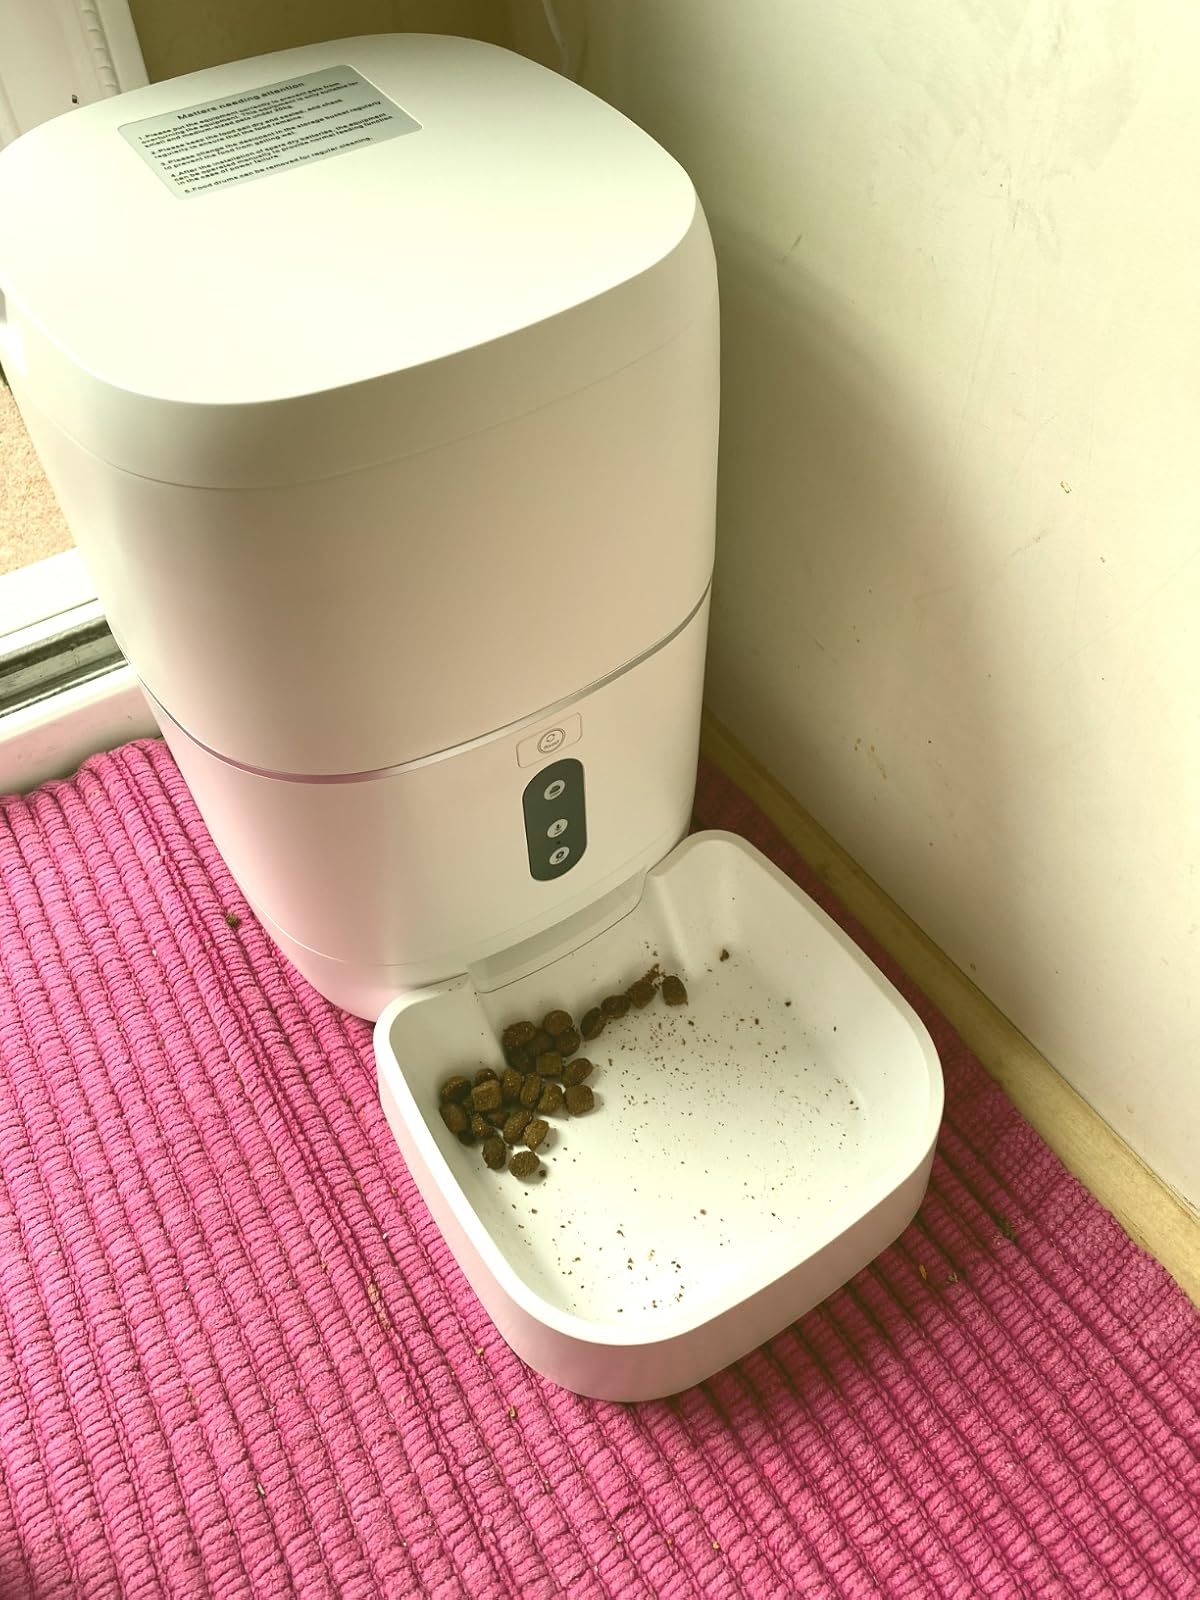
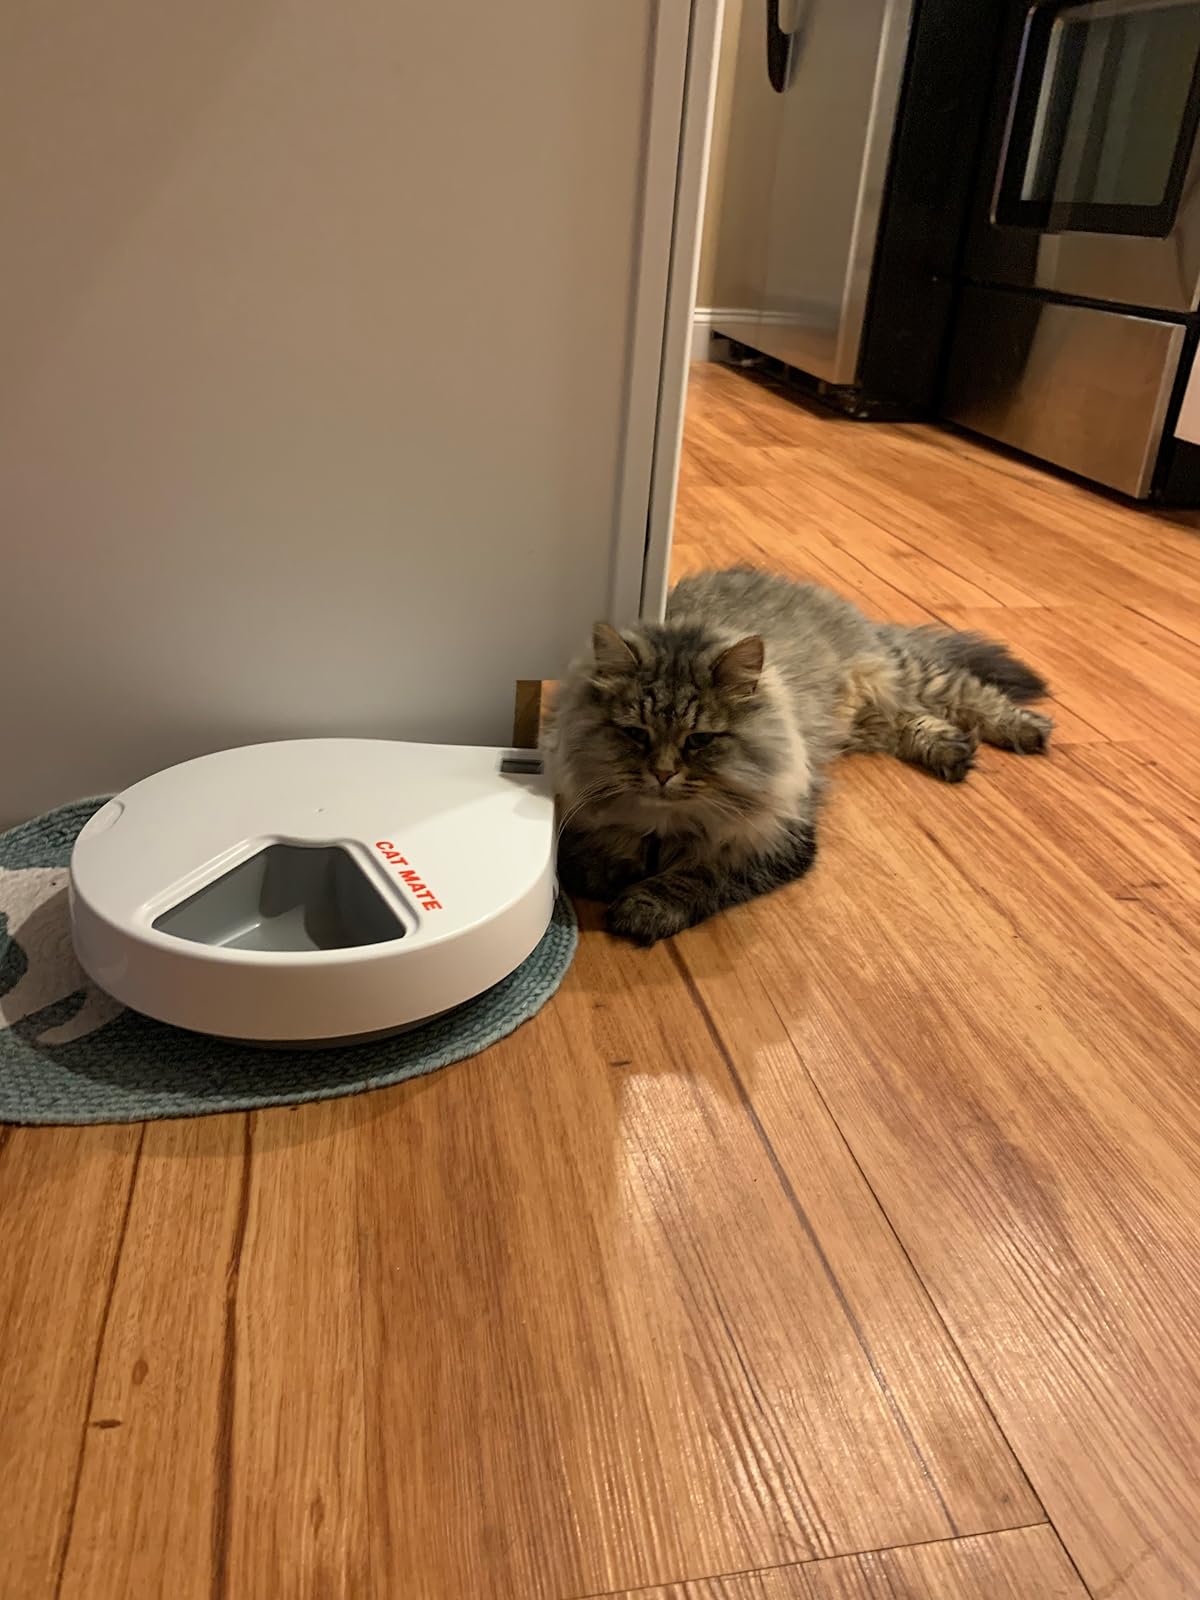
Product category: items_feeder
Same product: no